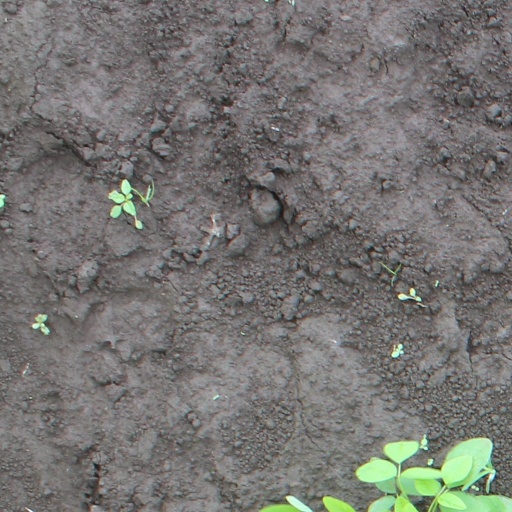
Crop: soybean